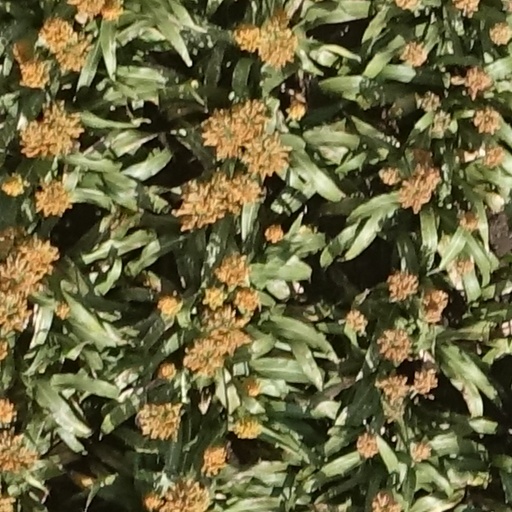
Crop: sorghum